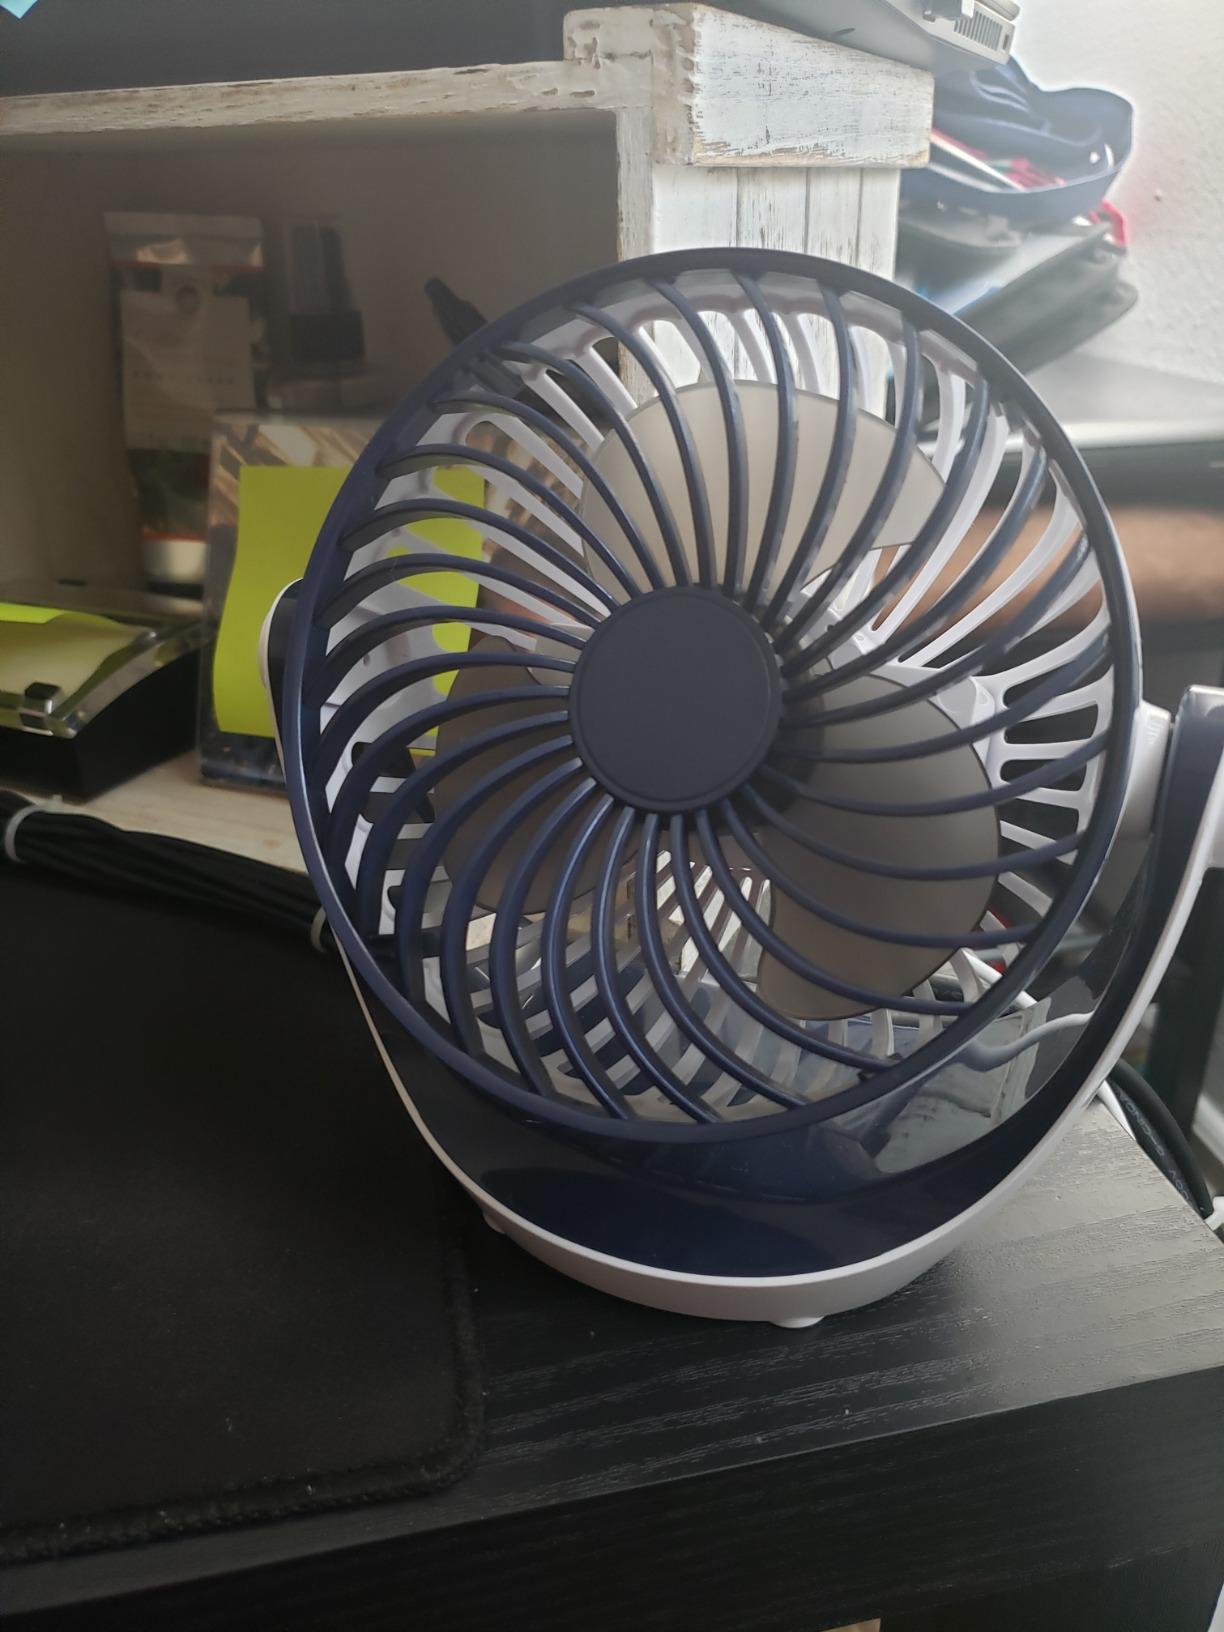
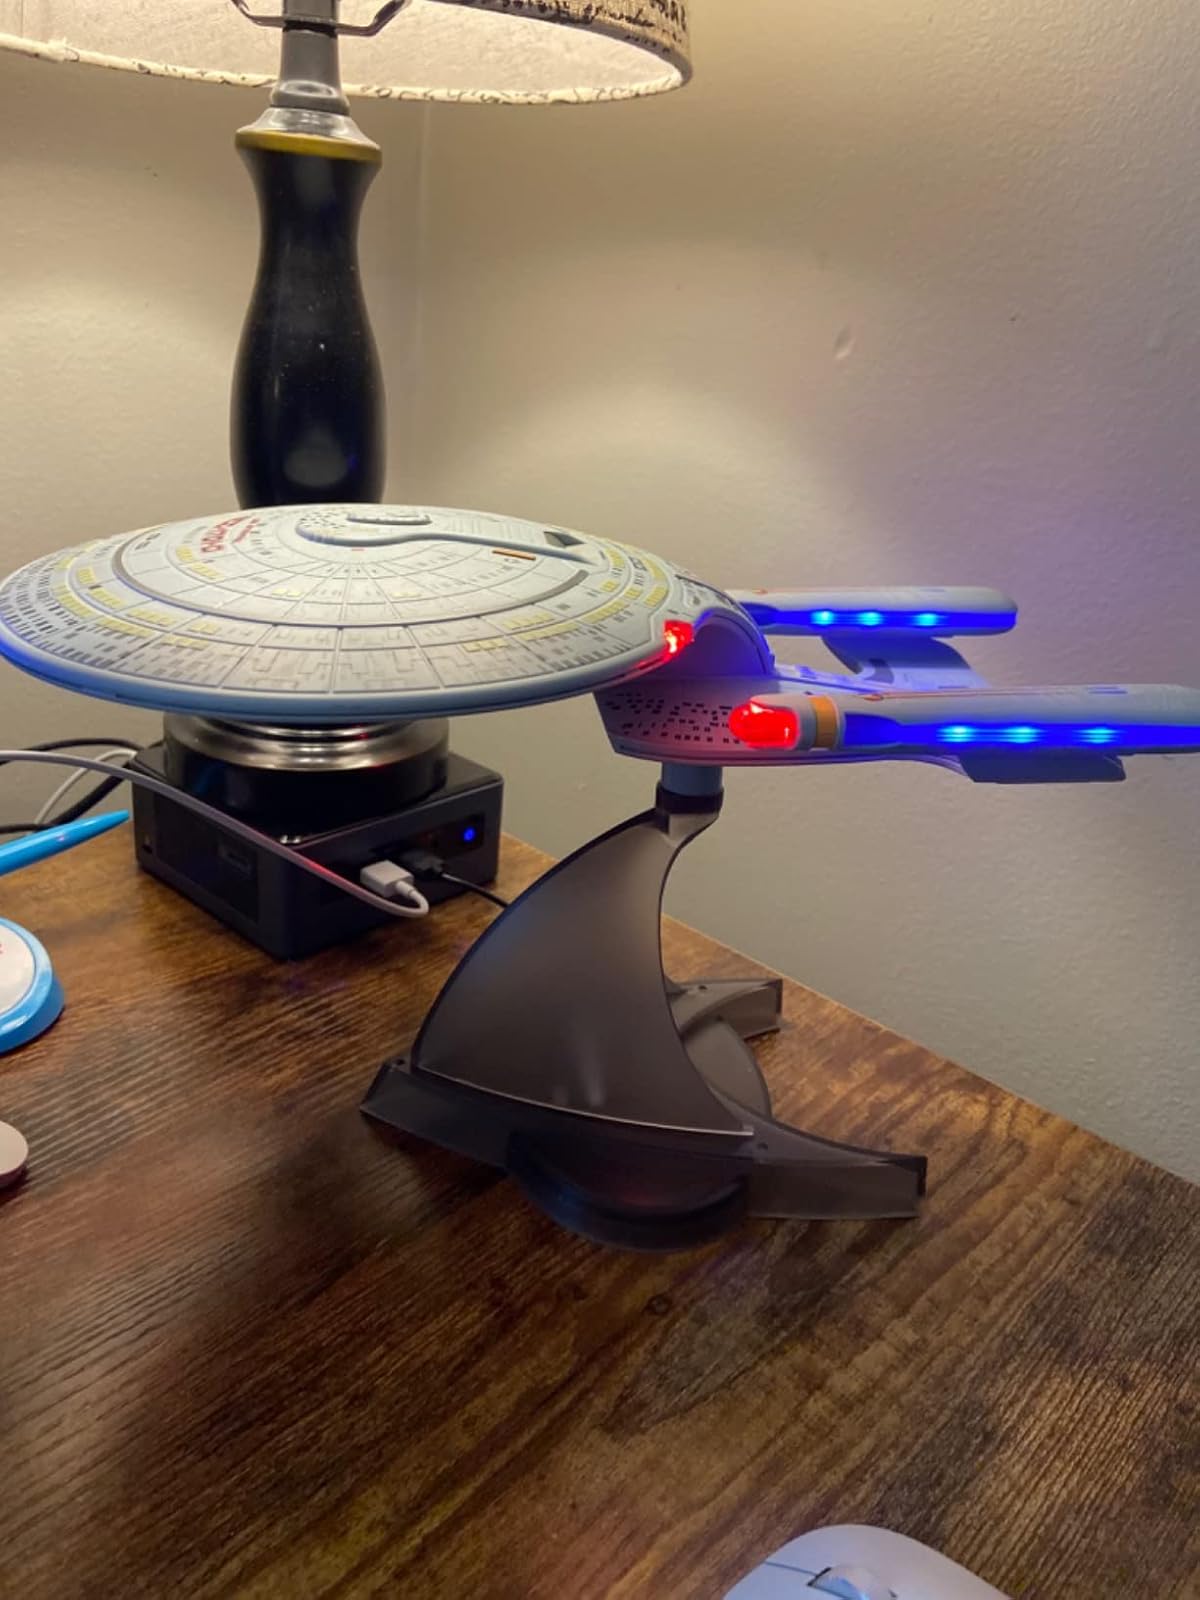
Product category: fan
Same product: no